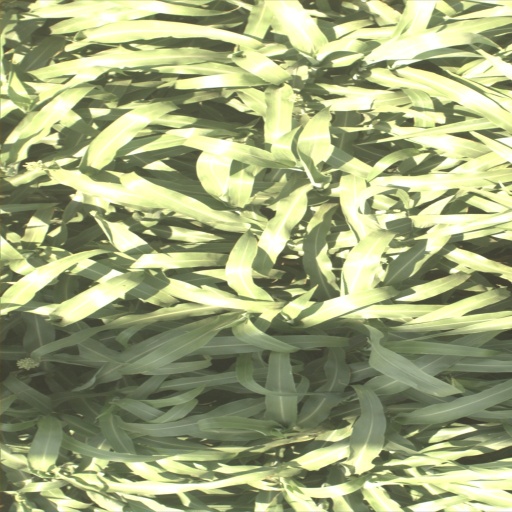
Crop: sorghum